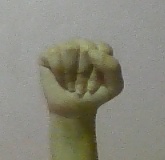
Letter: saad